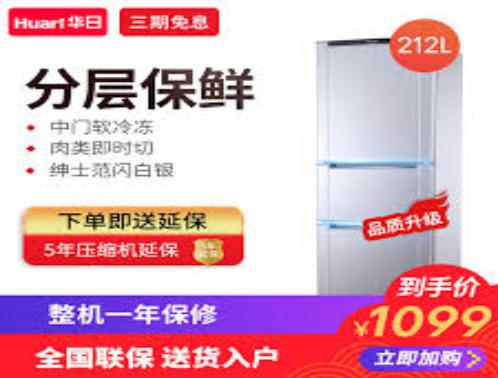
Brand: huari appliance
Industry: Electronic